Fibrinogen

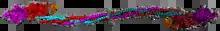
Human fibrinogen (PDB: 3GHG). Colors are the same as in the other picture. Disulfide bonds are also shown (highlighted with yellow). Parts of the actual structure are unresolved: e.g., the C-terminals of Aα chains are too short.

The Aα, Bβ, and γ chains are transcribed and translated coordinately on the endoplasmic reticulum (ER), with their peptide chains being passed into the ER while their signal peptide portions are removed. Inside the ER, the three chains are assembled initially into Aαγ and Bβγ dimers, then to AαBβγ trimers, and finally to (AαBβγ) heximers, i.e. two AαBβγ trimers joined by numerous disulfide bonds. The heximer is transferred to the Golgi where it is glycosylated, hydroxylated, sulfated, and phosphorylated to form the mature fibrinogen glycoprotein that is secreted into the blood. Mature fibrinogen is arranged as a long flexible protein array of three nodules held together by a very thin thread which is estimated to have a diameter between 8 and 15 angstroms (Å). The two end nodules (termed D regions or domains) are alike in consisting of Bβ and γ chains, while the center slightly smaller nodule (termed the E region or domain) consists of two intertwined Aα alpha chains. Measurements of shadow lengths indicate that nodule diameters are in the range 50 to 70 Å. The length of the dried molecule is 475 ± 25 Å.